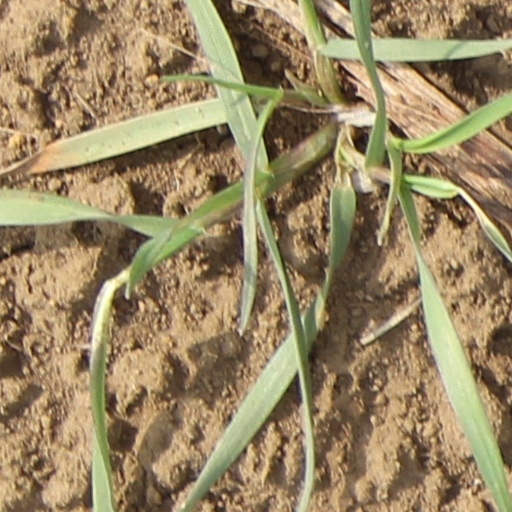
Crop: wheat